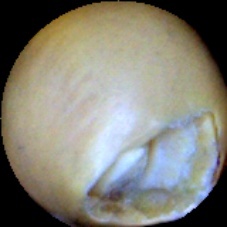
Label: Broken